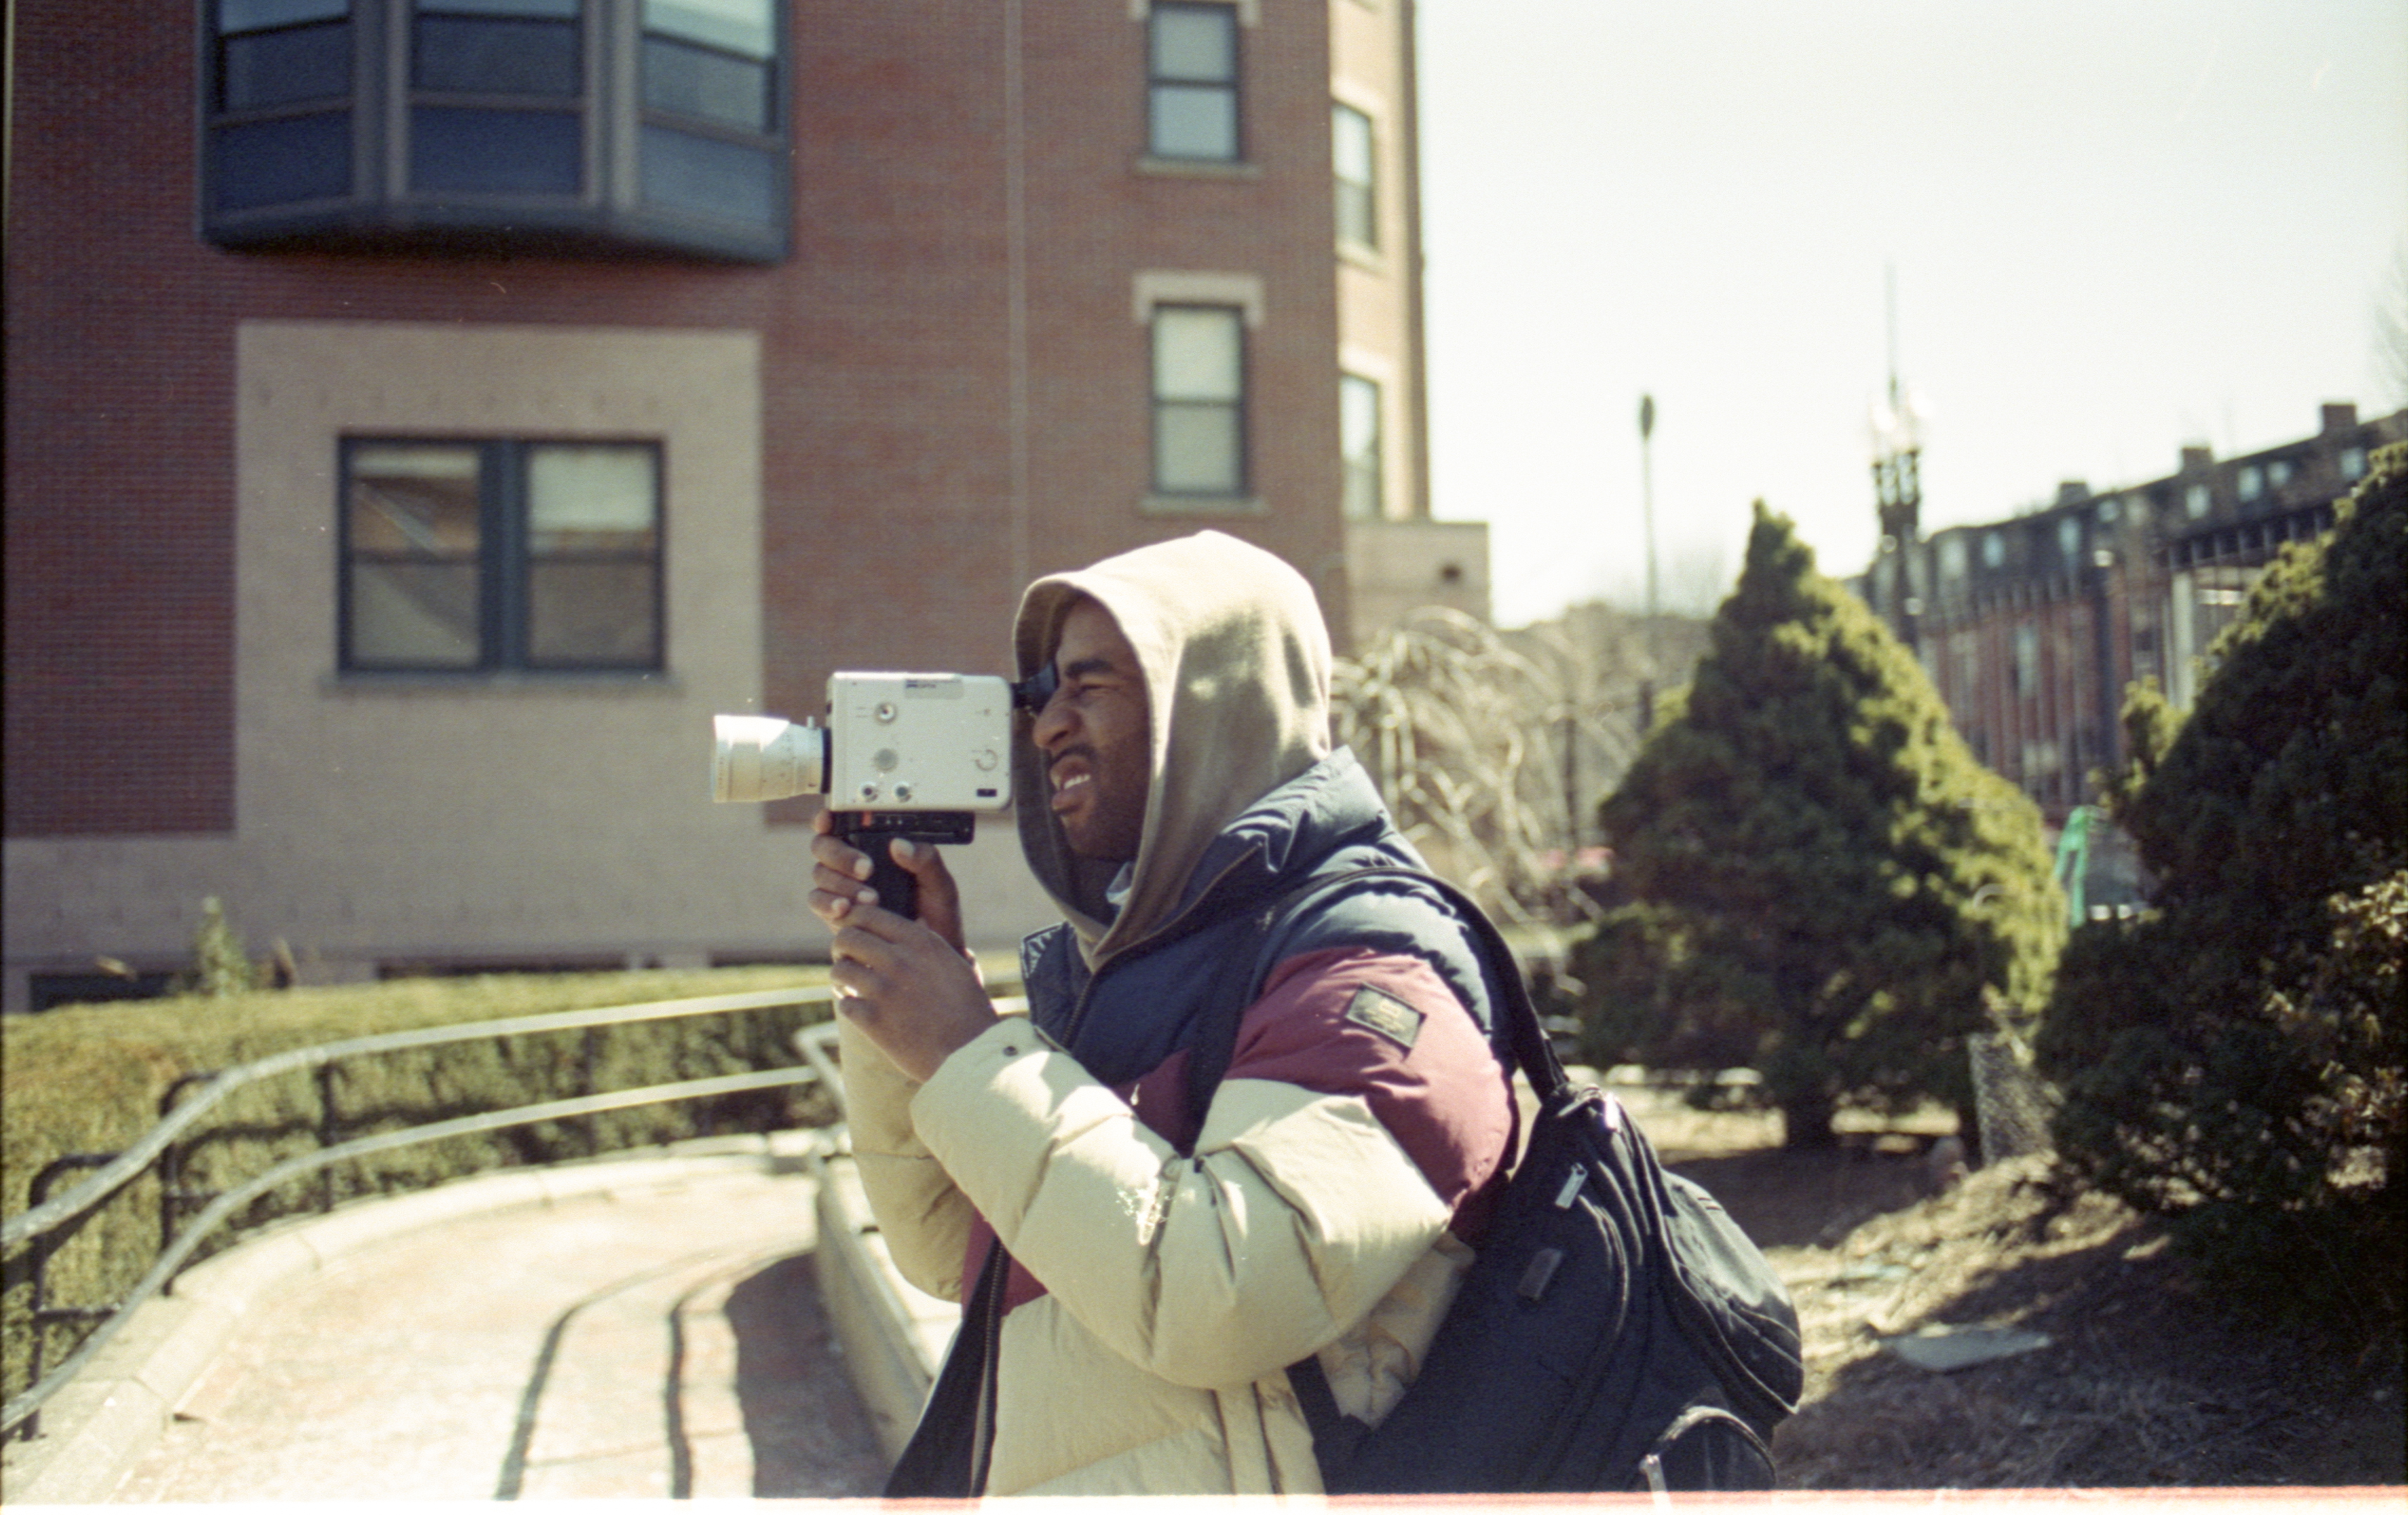
window, building, photographer, plant, camera lens, flash photography, sky, reflex camera, digital camera, camera, street fashion, tree, travel, jacket, digital slr, single lens reflex camera, cameras optics, winter, city, road, selfie, lens, eyewear, recreation, stock photography, personal protective equipment, town, street, leisure, gadget, sitting, tourism, reflection, cap, pedestrian